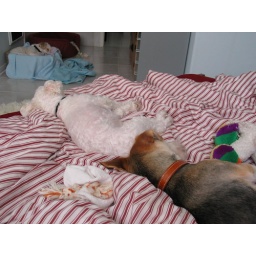
Kenji and Sam sit ass to head, while Max sleeps on his blue bed in the background.